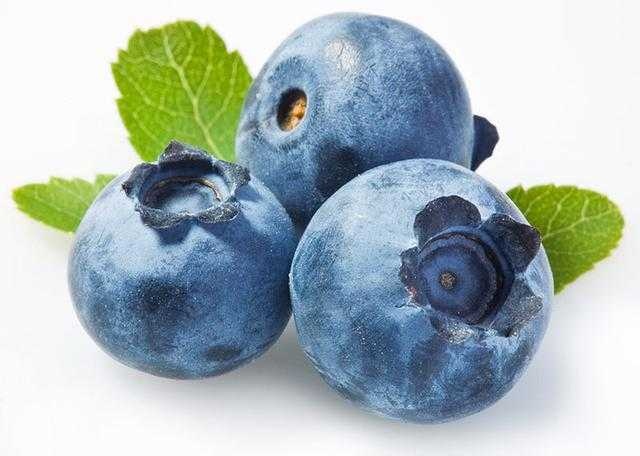
Label: Blueberry